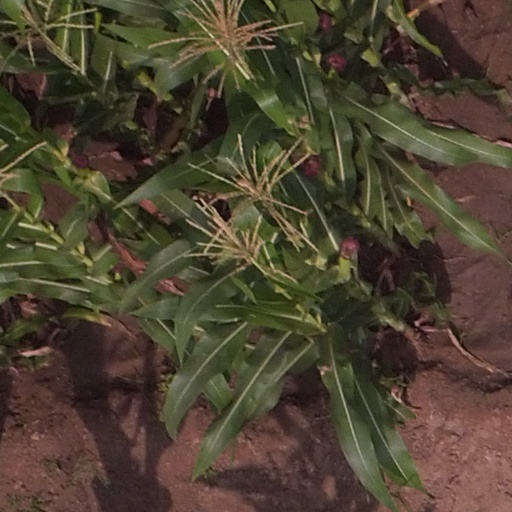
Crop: maize; corn